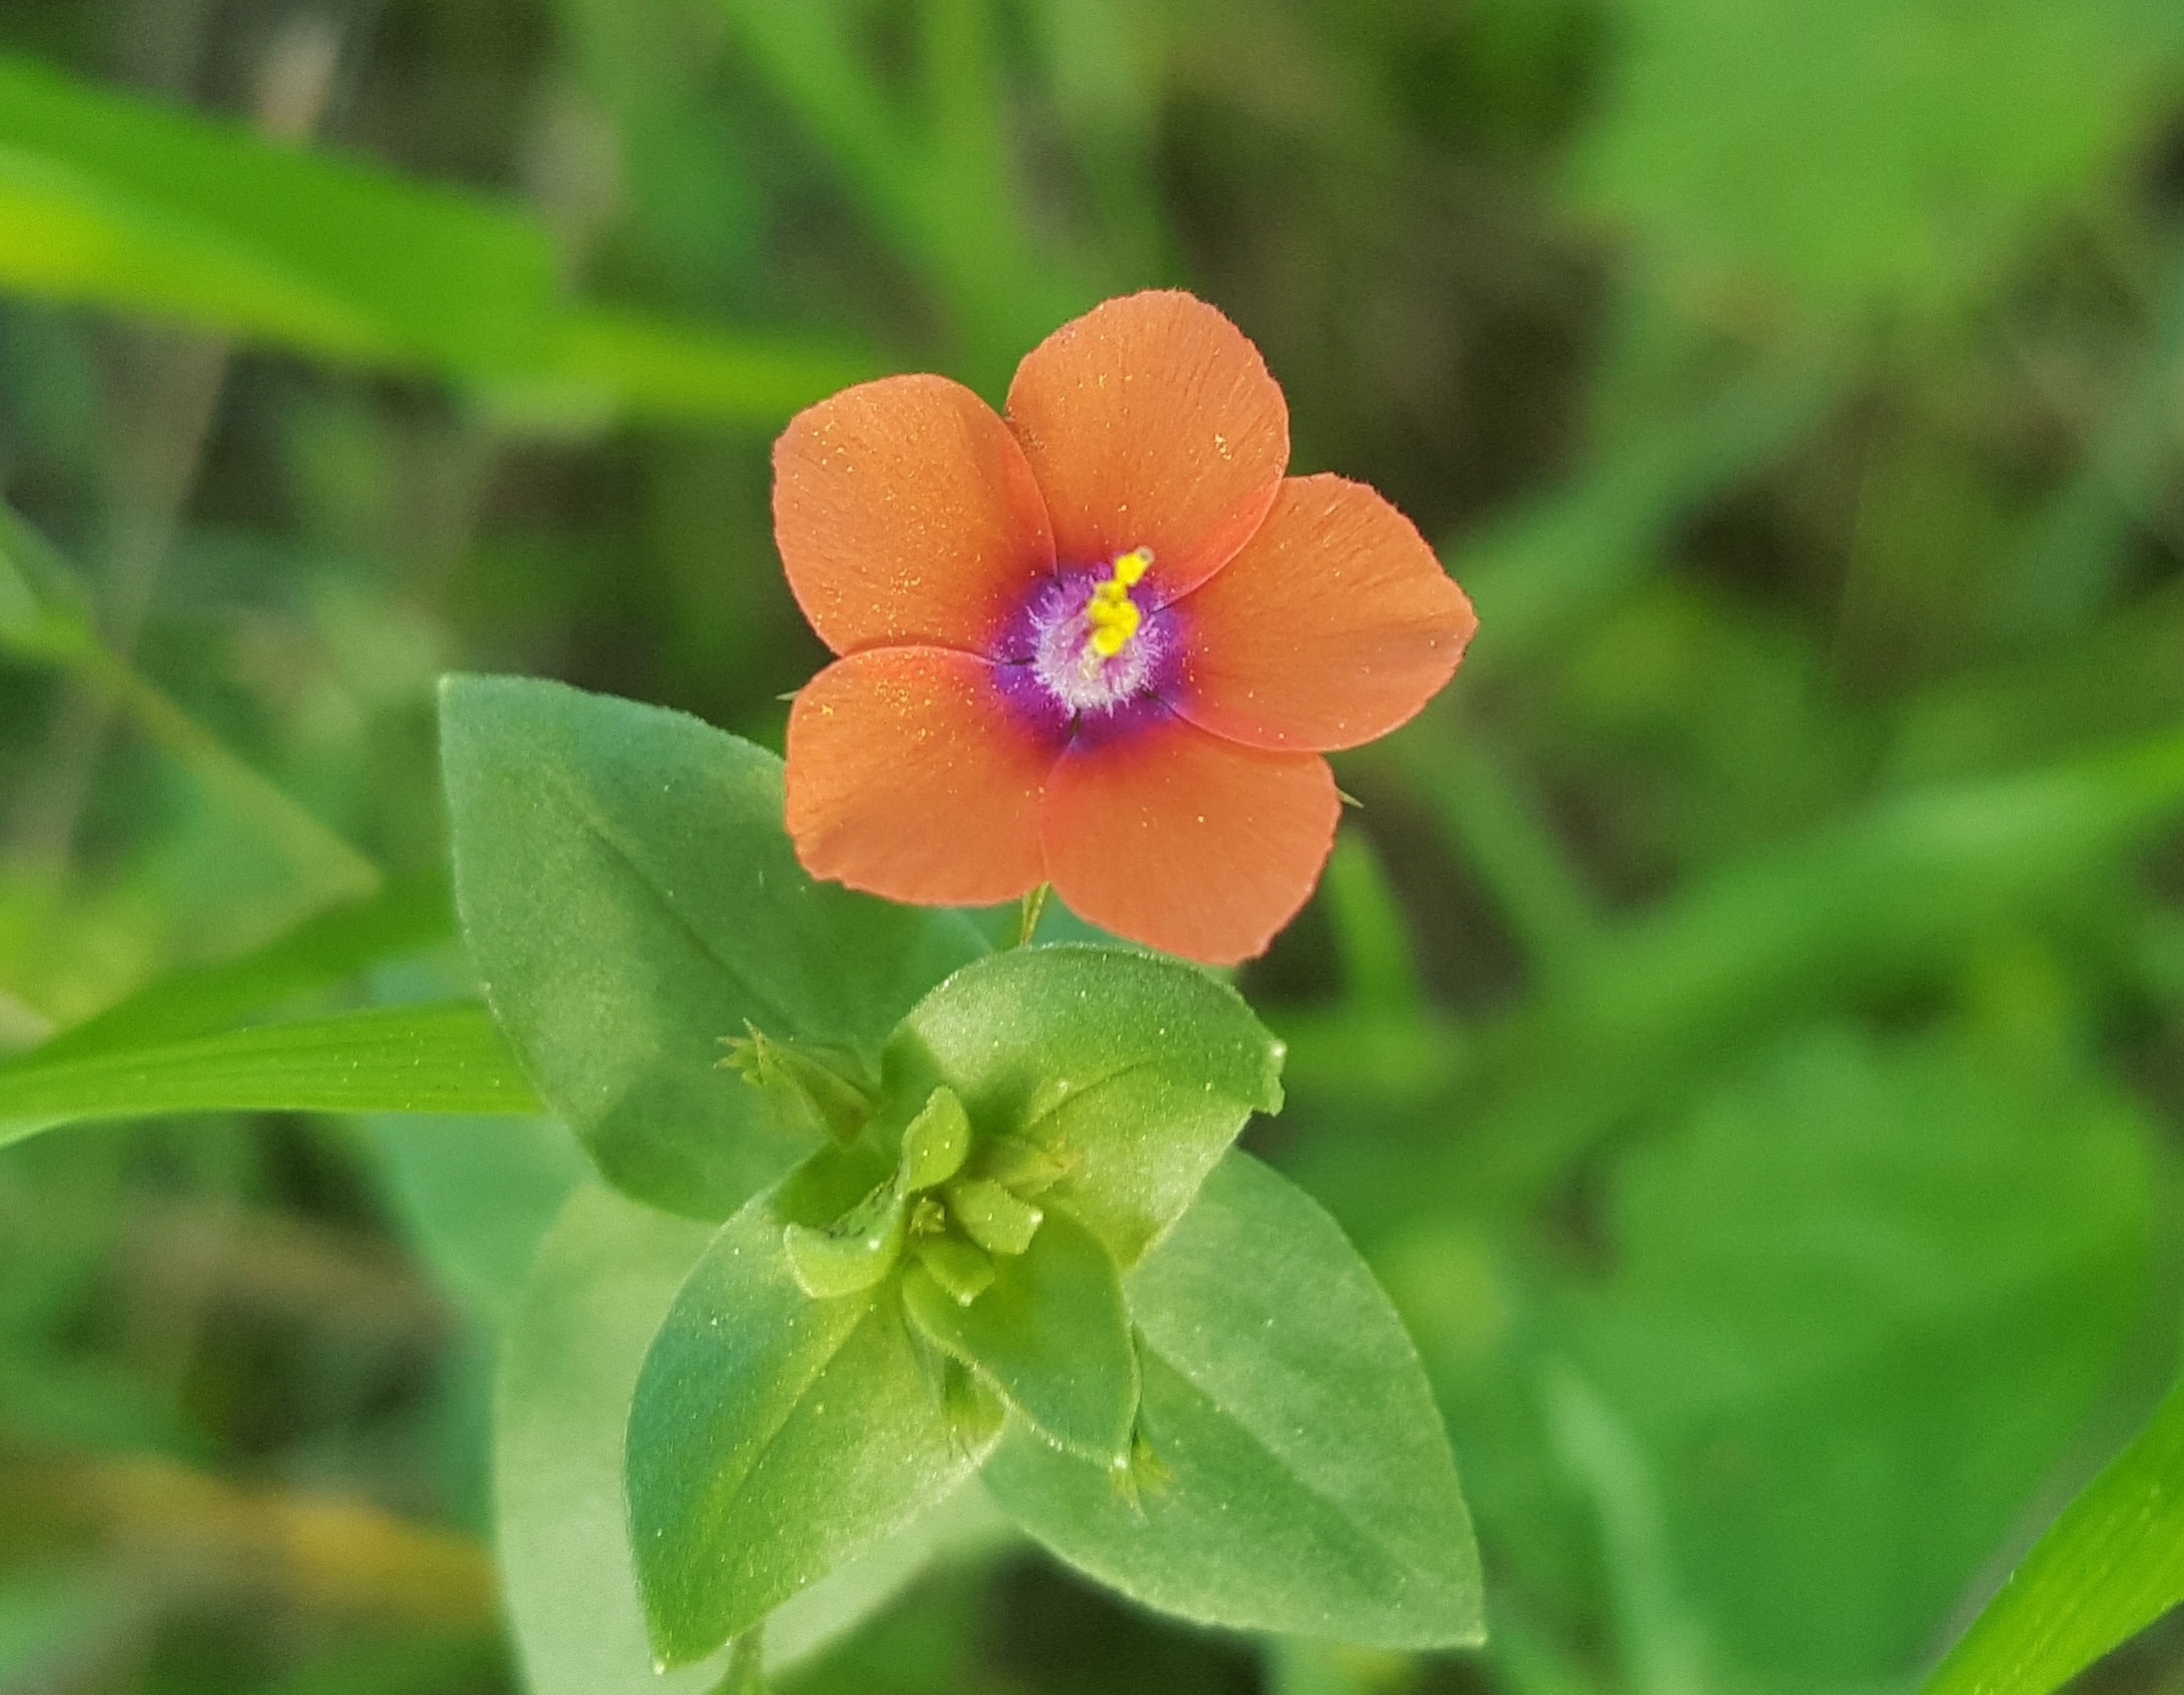
nature, plant, flower, petal, bloom, spring, macro, botany, flora, wildflower, petals, macro photography, orange flower, flowering plant, dayflower, annual plant, red pimpernel, red chickweed, land plant, violet family, dayflower family, scarlet pimpernel, shepherd's clock, anagallis arvensis